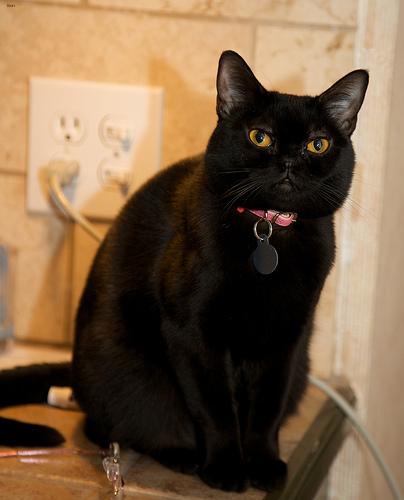
Breed: Bombay